Ain't No Other Man

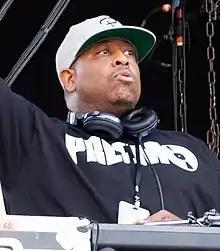
DJ Premier co-wrote and produced many songs from "Back to Basics", including "Ain't No Other Man".

Following the release of her fourth studio album, "Stripped" (2002), and several collaborations, Aguilera decided to incorporate elements of 1930s and 1940s musical styles in her follow-up album project. She commented that she wished to evolve as an artist and a visionary in between production of the records. Aguilera sent letters to various producers whom she hoped could help her with the direction she was taking for the project, encouraging them to experiment, re-invent and create a modern soul feel.